Milicianas in the Spanish Civil War

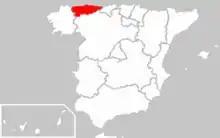
Location of Asturias, Spain.

Women played roles behind the scenes in one of the first major conflicts of the Second Republic, when workers' militias seized control of the mines in Asturias. Originally planned as a nationwide strike, the workers collective action only really took place in Asturias. Some women were involved in propaganda others in assisting the miners, and some in active combat confrontation. After the government quelled the insurrection by bringing in Moroccan legionaries, some 30,000 people found themselves in prison and another 1,000 were put into graves. A large number of those put into prison were women.